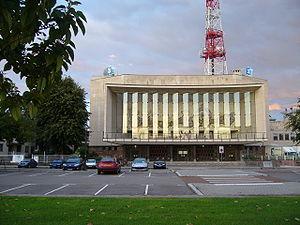
France 3 Grand Est est l'une des 13 directions régionales et territoriales de France 3 regroupant trois antennes de proximité de Grand Est : France 3 Alsace, France 3 Champagne-Ardenne et France 3 Lorraine.
La liste des édifices labellisés « Patrimoine du xxᵉ siècle » de Strasbourg recense les édifices ayant reçu le label « Patrimoine du xxᵉ siècle » dans la ville de Strasbourg dans le Bas-Rhin en France.
France 3 Alsace est une des vingt-quatre antennes métropolitaines de proximité de France Télévisions, émettant en Alsace et basée à Strasbourg. Elle fait partie de la direction France 3 Grand Est.